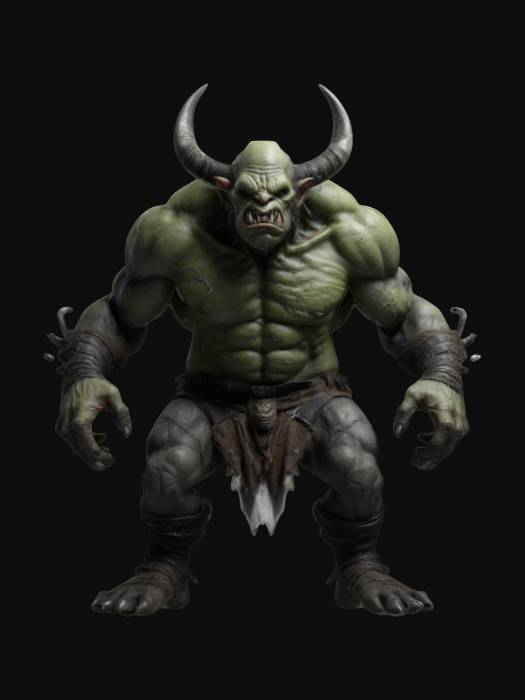
미적 점수 (1~10점): 6